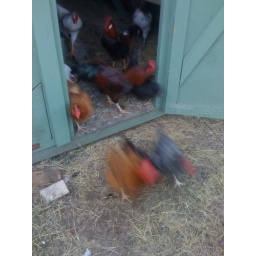
Our chickens always burst out of their house in the morning.